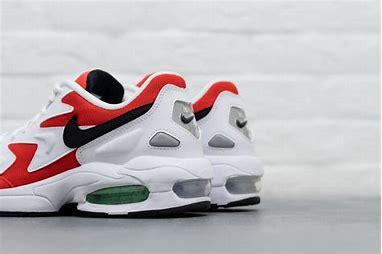
Brand: Nike
Model: Air MAX2 Light